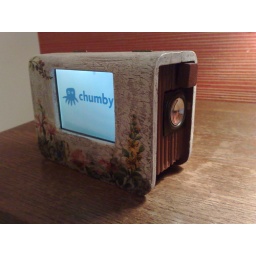
Chumby guts in a book style box - Finished